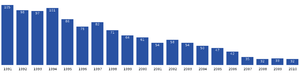
Qassimiut
Befolkningsudvikling i Qassimiut
Qassimiut er en grønlandsk bygd med ca. 47 indbyggere under Kujalleq Kommune. Indtil jan 2009 tilhørte bygden Qaqortoq Kommune.